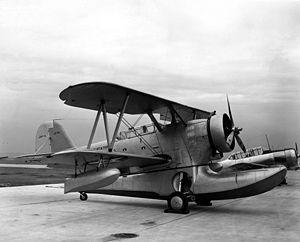
Le Grumman J2F Duck était un hydravion à coque biplan monomoteur amphibie. Il fut employé pendant la Seconde Guerre mondiale sur le théâtre d'opérations du Pacifique, en tant qu'hydravion de sauvetage et de liaison.